North Sulawesi

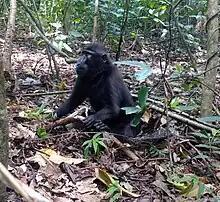
Black crested macaques living in the Tangkoko nature reserve near Bitung

Climate areas of North Sulawesi include tropical ones affected by muzon winds. In the months of November to April the West winds bring rain on the north coast, whereas in May to October a dry south wind changes. Uneven rainfall with annual rates ranging from , and the number of rainy days between 90 and 139 days. Temperatures are at every level up to the height of the cool as the city area Tomohon, Langowan in Minahasa Regency, Modoinding in Minahasa Selatan Regency, Kotamobagu city, and Modayag and Pasi in Bolaang Mongondow Regency. The area that receives the most rainfall is the Minahasa area. Temperatures average . The average maximum air temperature was recorded at and the minimum average air temperature was .